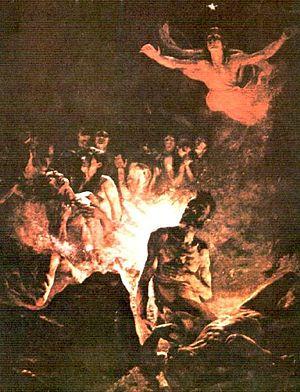
Dans le catholicisme, le purgatoire est le lieu de purification où les âmes des défunts morts en état de grâce, et assurés du salut éternel, vont expier les péchés dont ils n'ont pas fait une pénitence suffisante avant leur trépas, à la suite d'un jugement particulier. L'idée de purgatoire est une vérité de foi pour le catholicisme mais elle n'est pas acceptée par les différents courants du protestantisme ni par l'Église orthodoxe. Les catholiques avancent certains versets des Écritures pour justifier leur croyances. Ceux qui meurent dans la grâce et l’amitié de Dieu, mais imparfaitement purifiés, c'est-à-dire avec des résistances à l'amour de Dieu, bien qu’assurés de leur salut éternel, connaissent après leur mort un temps de purification qui les libère complètement du mal. Ainsi, ils obtiennent la sainteté nécessaire pour entrer dans la joie du paradis.